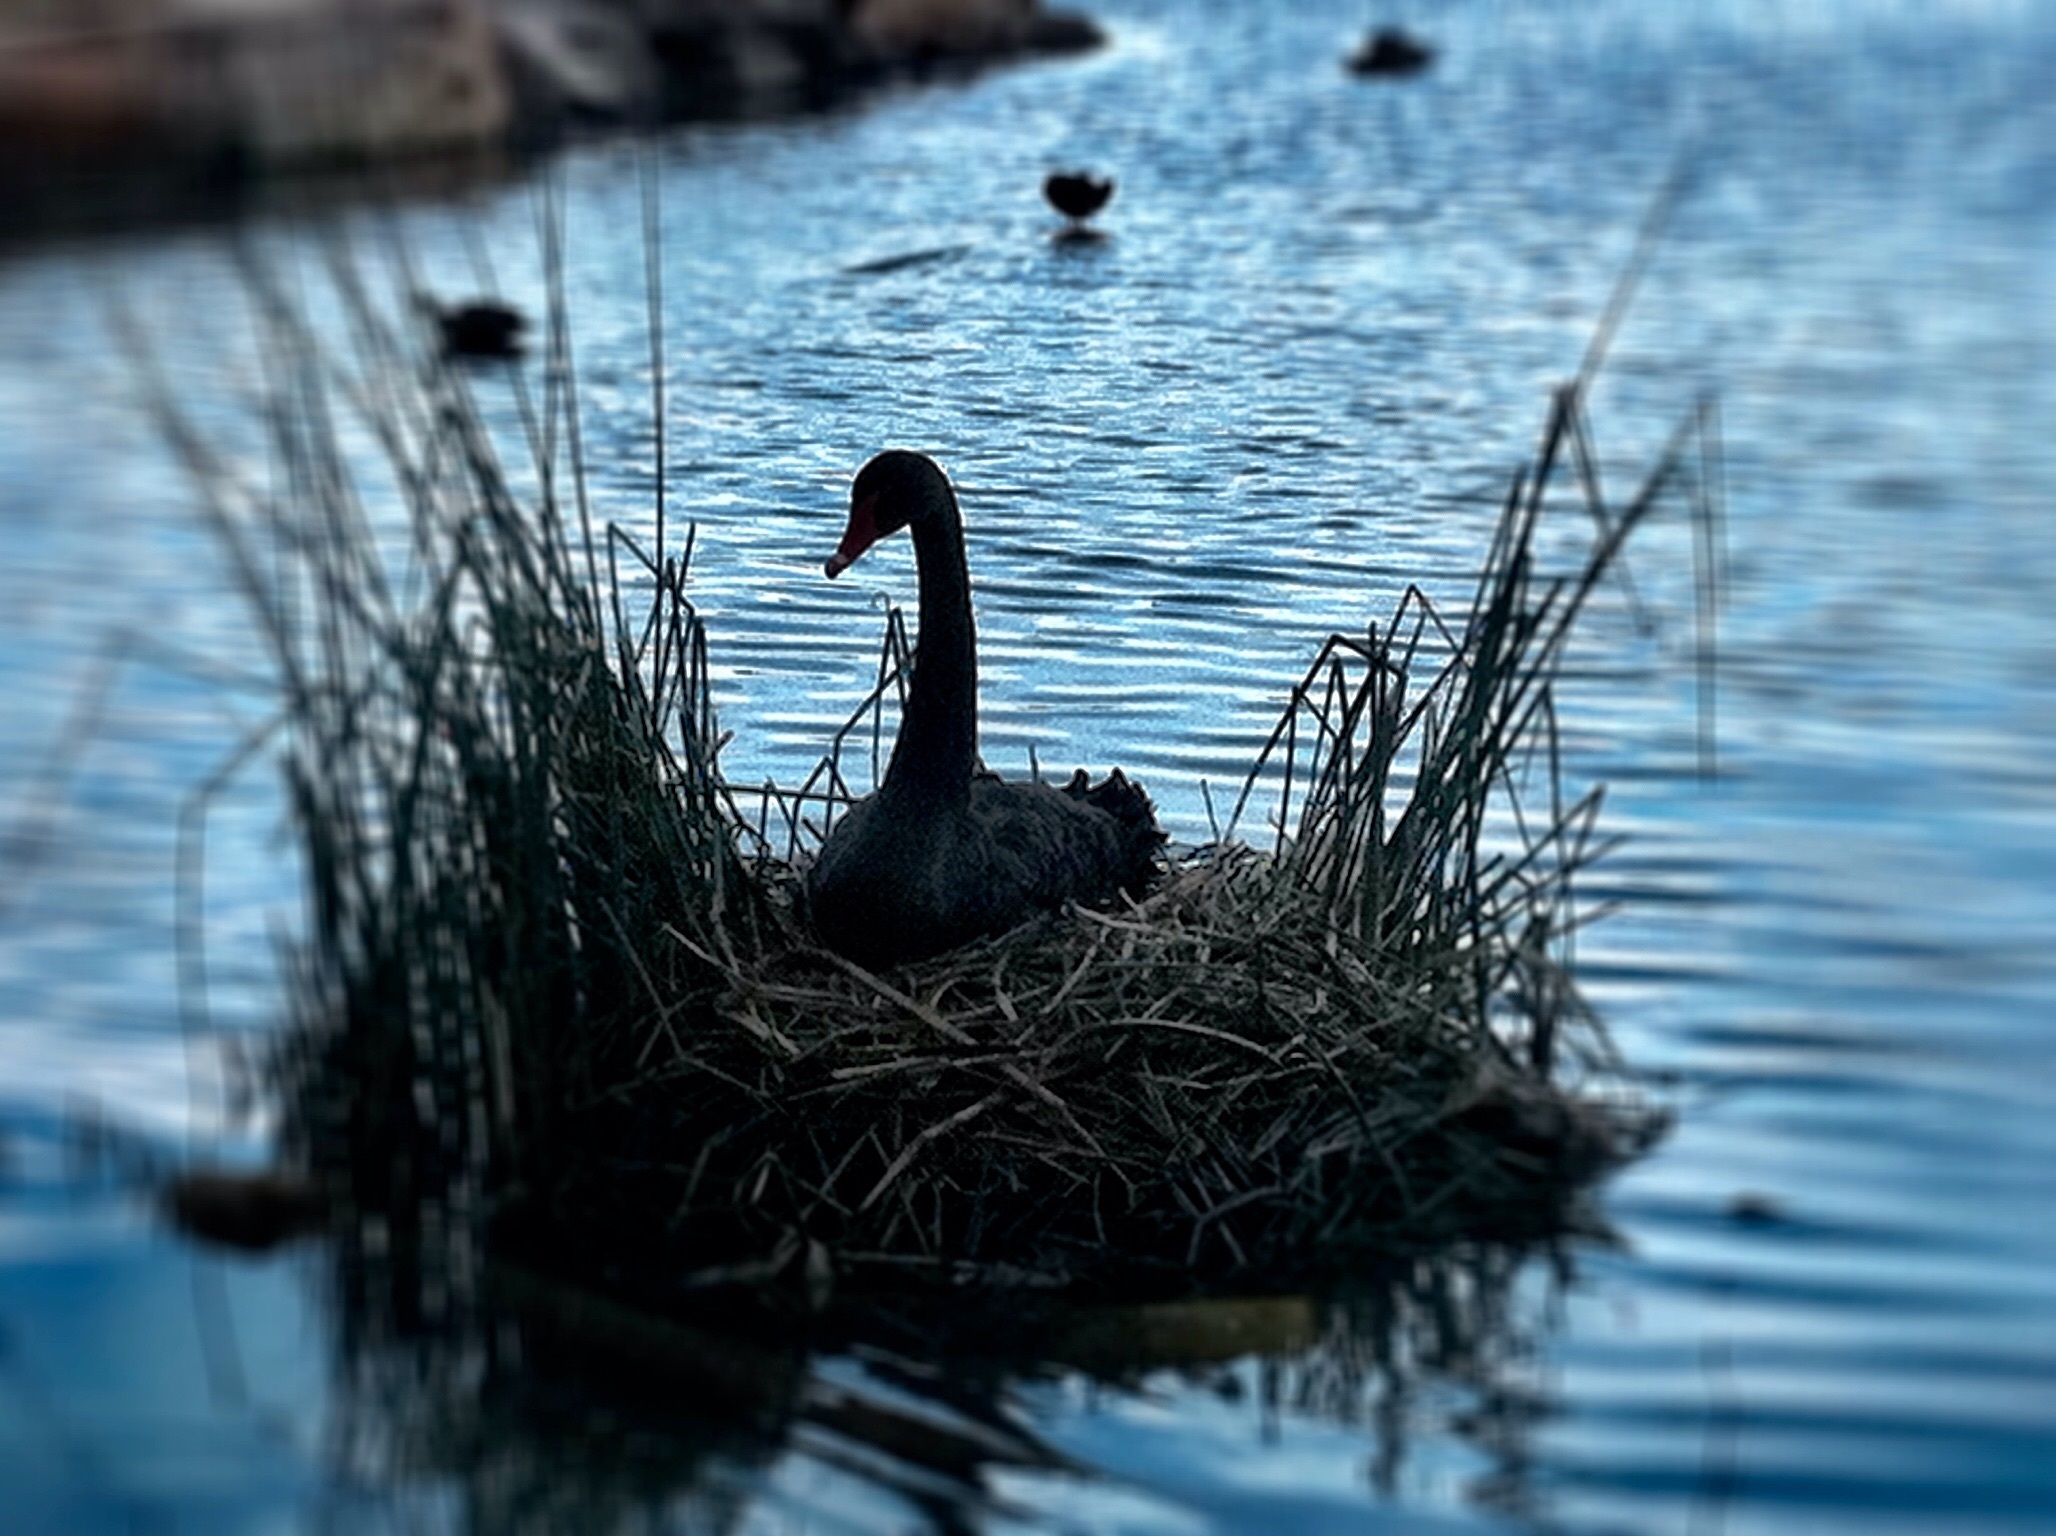
water, nature, bird, pond, wildlife, reflection, beak, blue, fauna, swan, duck, vertebrate, waterfowl, nest, water bird, ducks geese and swans